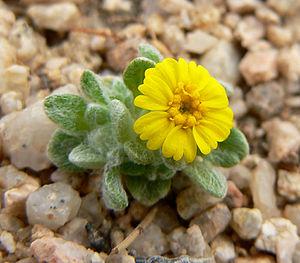
Antheropeas wallacei est une espèce végétale de la famille des composées. Certains auteurs considèrent que c'est son synonyme, Eriophyllum wallacei, qui est le nom valide de cette espèce.